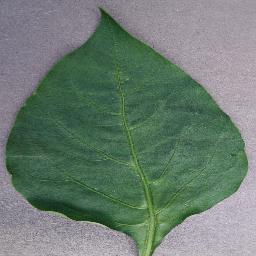
Label: Pepper,_bell___healthy